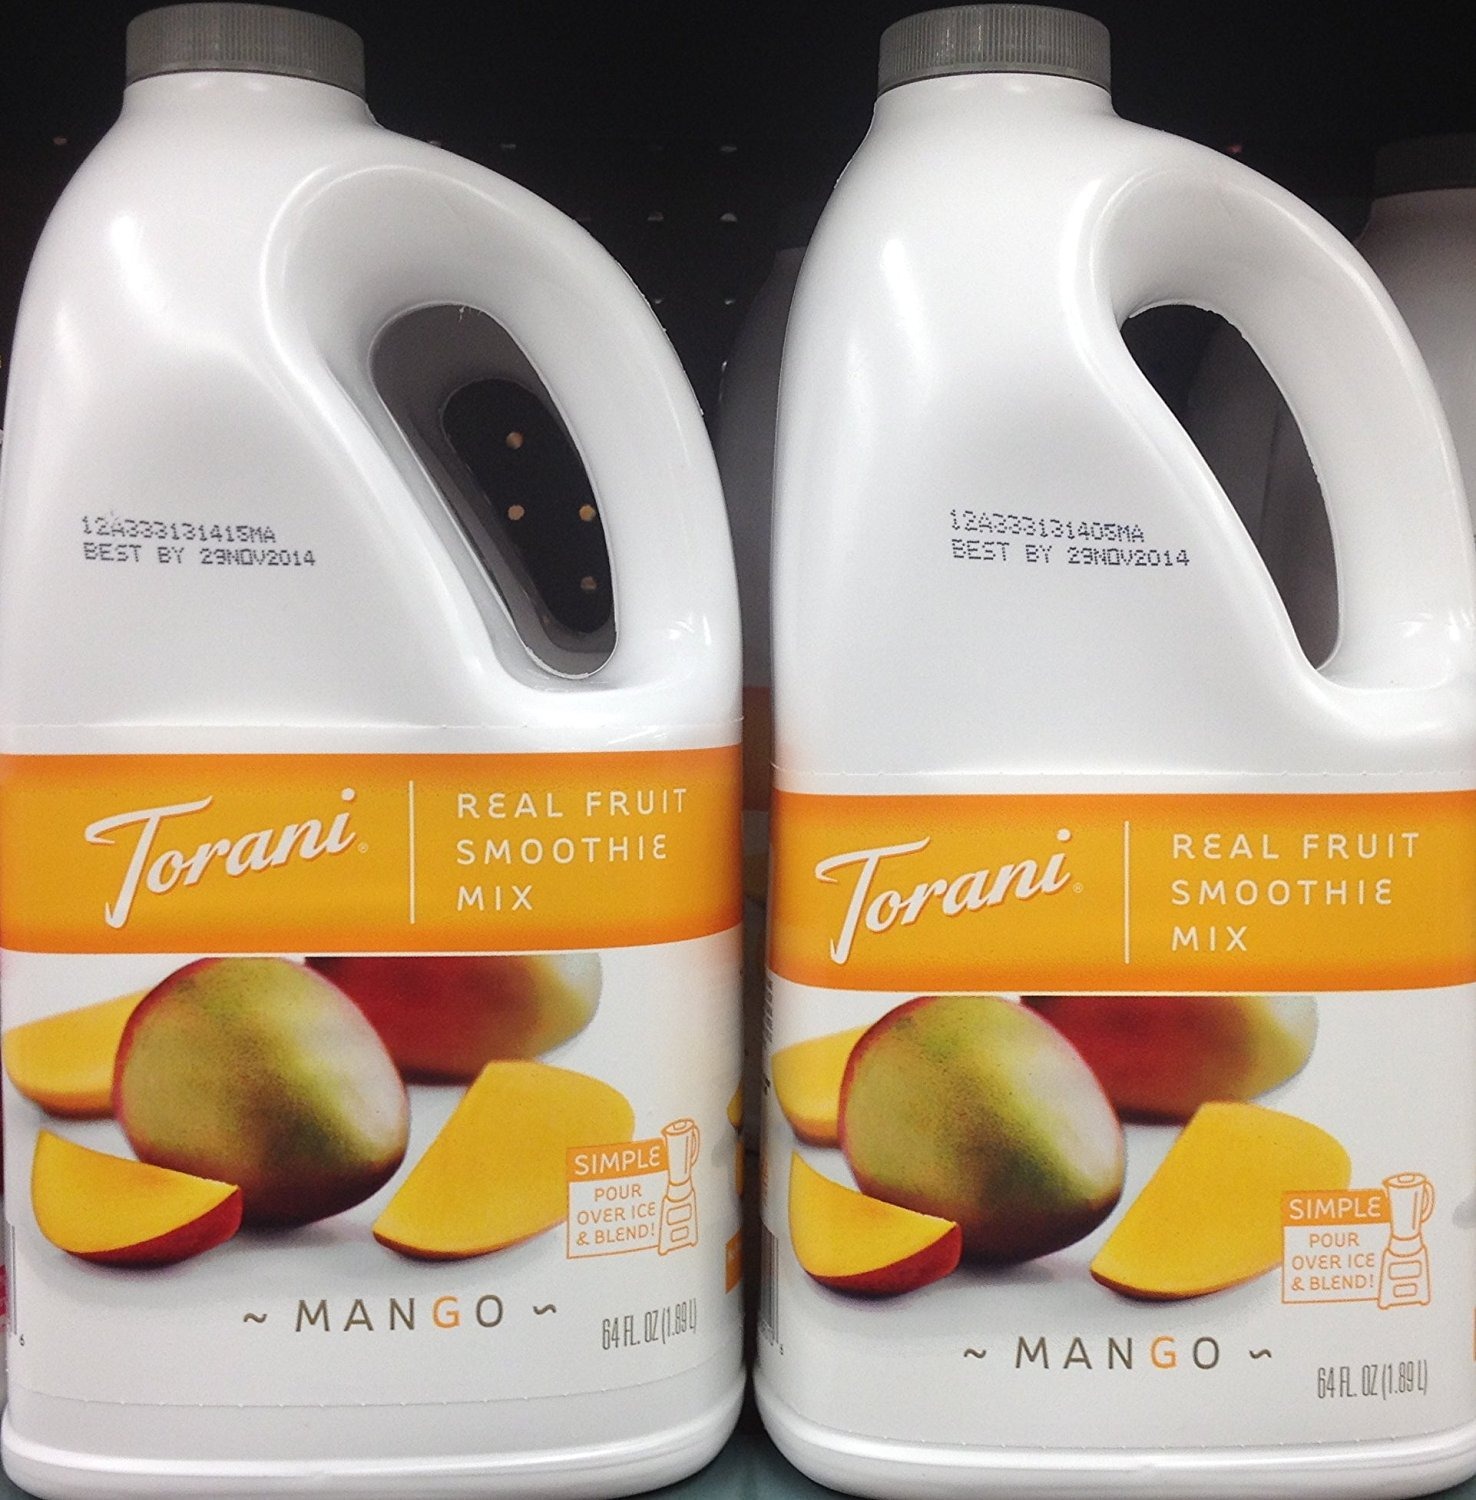
Item Name: Torani Real Fruit Smoothie Mix MANGO 64oz (2 Pack)
Value: 128.0
Unit: Ounce

Price: 105.44